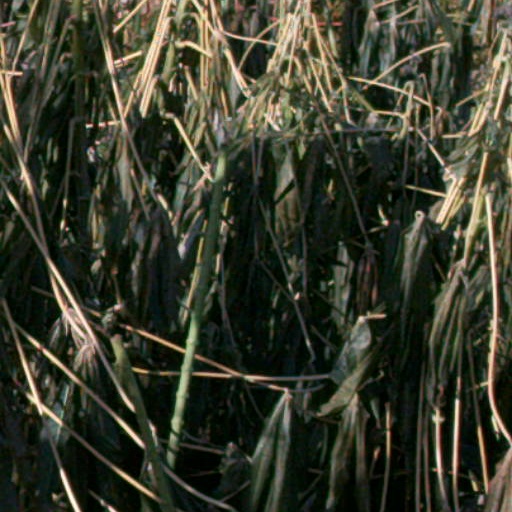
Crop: cassava